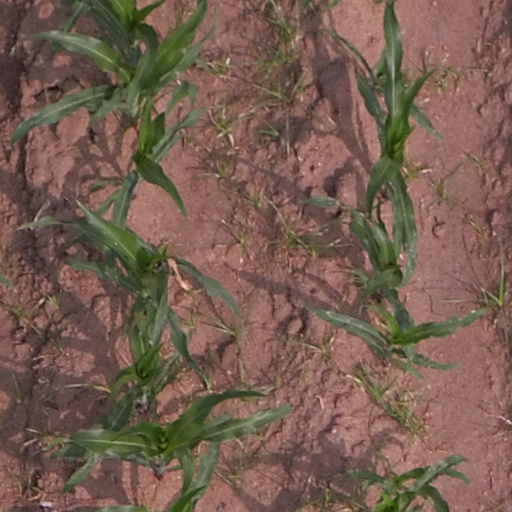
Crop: maize; corn